Battalion "Hawks"

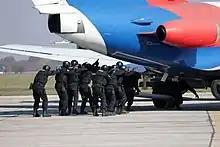
Members of Battalion "Hawks" at Batajnica Air Base during the "Sloboda 2017" exercise.

The Вattalion for Special Operations "Hawks" is a battalion within the 72nd Brigade for Special Operations of the Serbian Armed Forces. Formed in 1992 as a military police battalion for counter-terrorist operations within the newly formed 72nd Special Brigade, became counter-terrorist battalion "Hawks" in 2006 within the Special Brigade and with re-establishment of 72nd Brigade for Special Operations it was renamed to battalion for the special operations "Hawks" with broader range of tasks (not just counter-terrorism). Its main task is counter-terrorism. The symbol of the unit is the falcon.